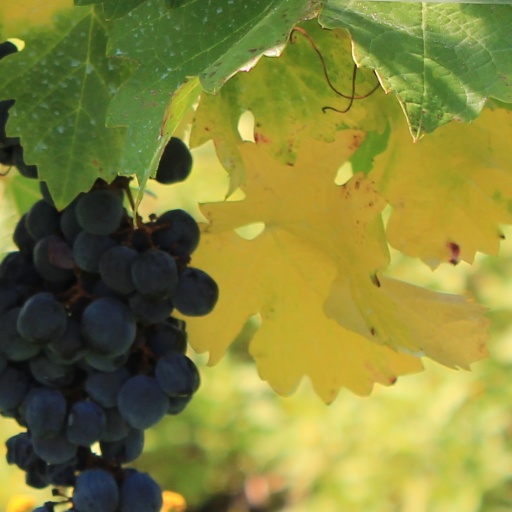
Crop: grape